Mary, Queen of Scots

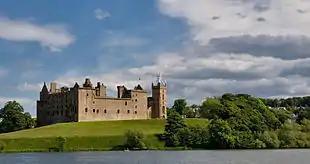
Both Mary and her father King James V were born at Linlithgow Palace in West Lothian, Scotland.

Mary was born on 8 December 1542 at Linlithgow Palace, Scotland, to King James V and his French second wife, Mary of Guise. She was said to have been born prematurely and was the only legitimate child of James to survive him. She was the great-granddaughter of King Henry VII of England through her paternal grandmother, Margaret Tudor. Margaret was Henry VIII's older sister so Mary was Henry VIII's great-niece. On 14 December, six days after her birth, she became Queen of Scotland when her father died, perhaps from the effects of a nervous collapse following the Battle of Solway Moss or from drinking contaminated water while on campaign.